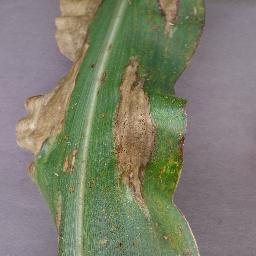
Label: Corn_(Maize)___Northern_Leaf_Blight